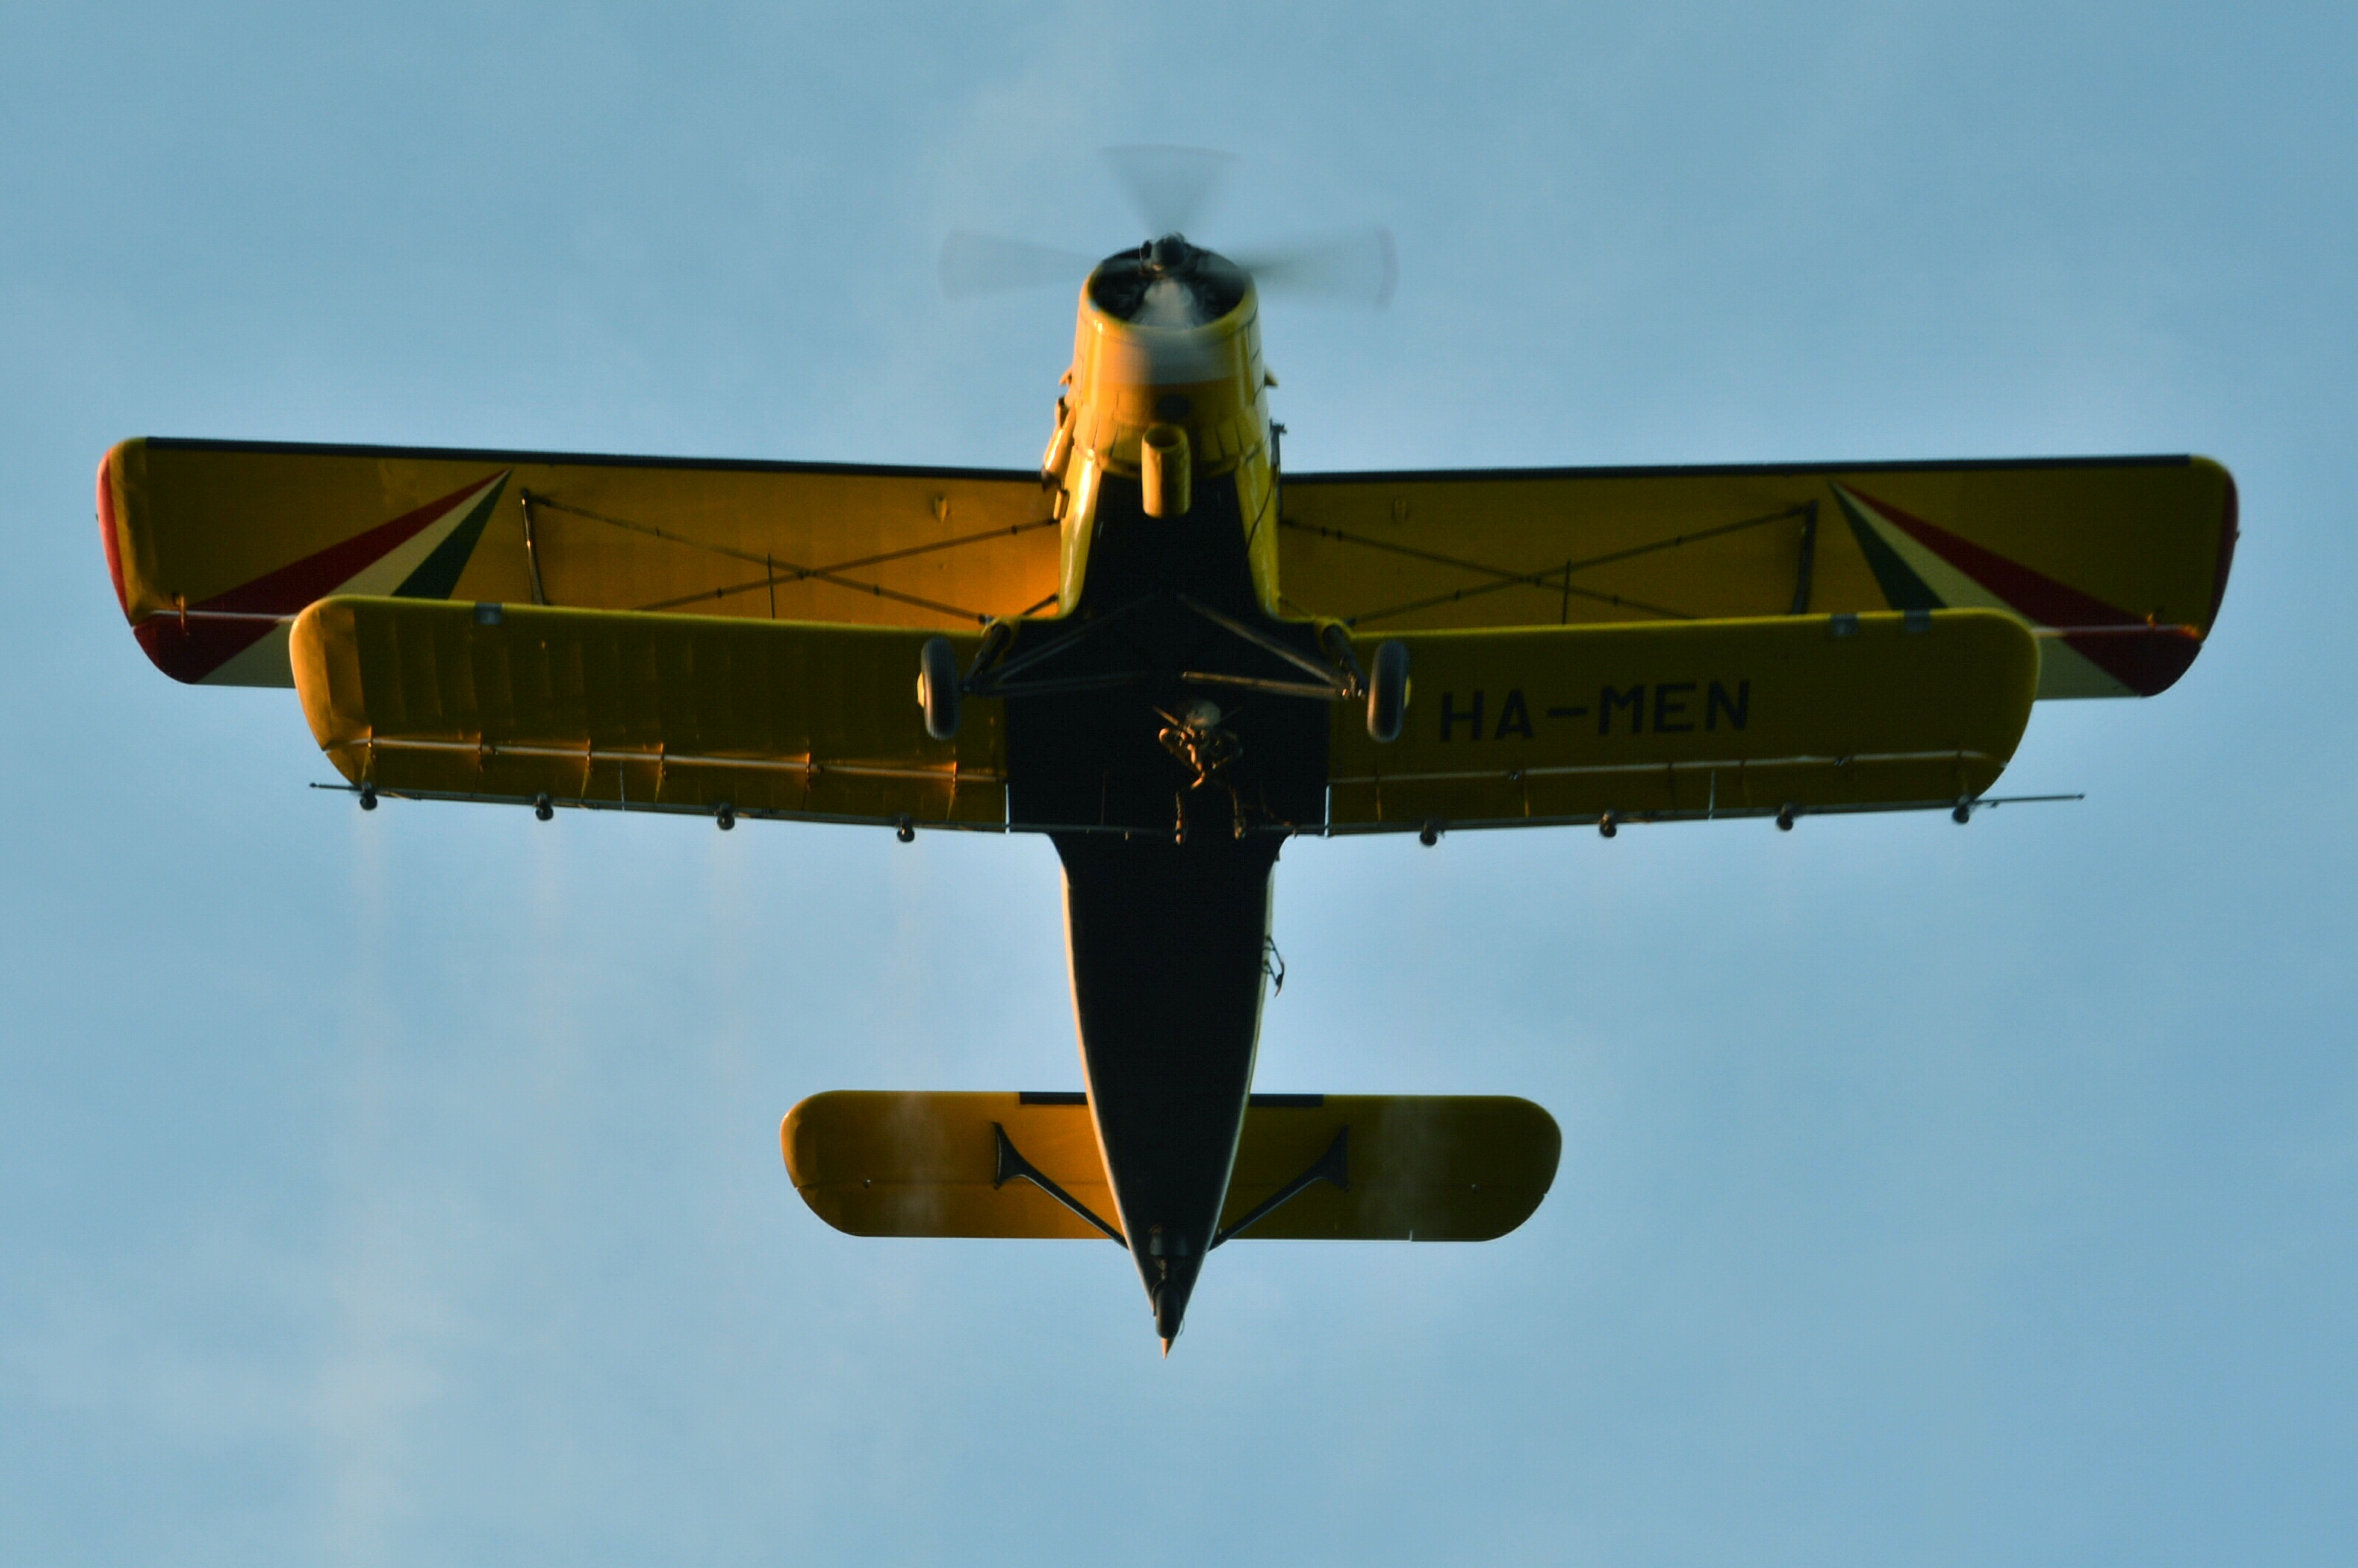
wing, sky, flying, airplane, aircraft, vehicle, airline, aviation, flight, yellow, propeller, biplane, takeoff, air show, light aircraft, air force, aerobatics, fighter aircraft, military aircraft, air travel, atmosphere of earth, aircraft engine, general aviation, propeller driven aircraft